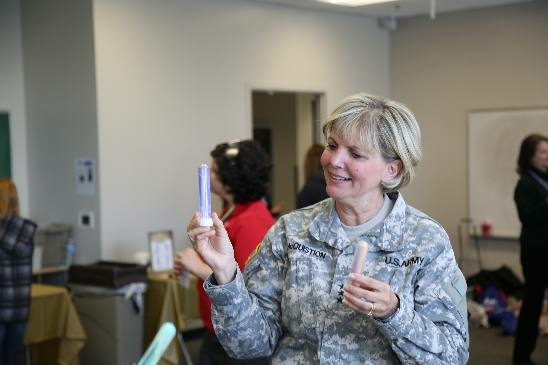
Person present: Yes